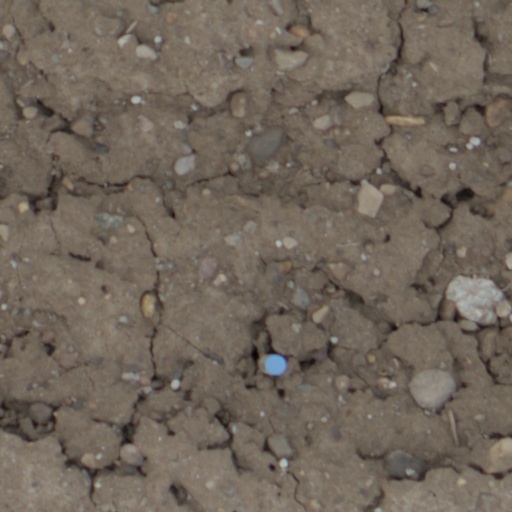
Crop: wheat